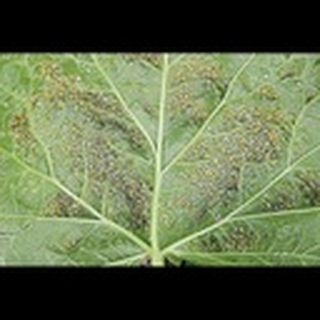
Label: cotton_aphids